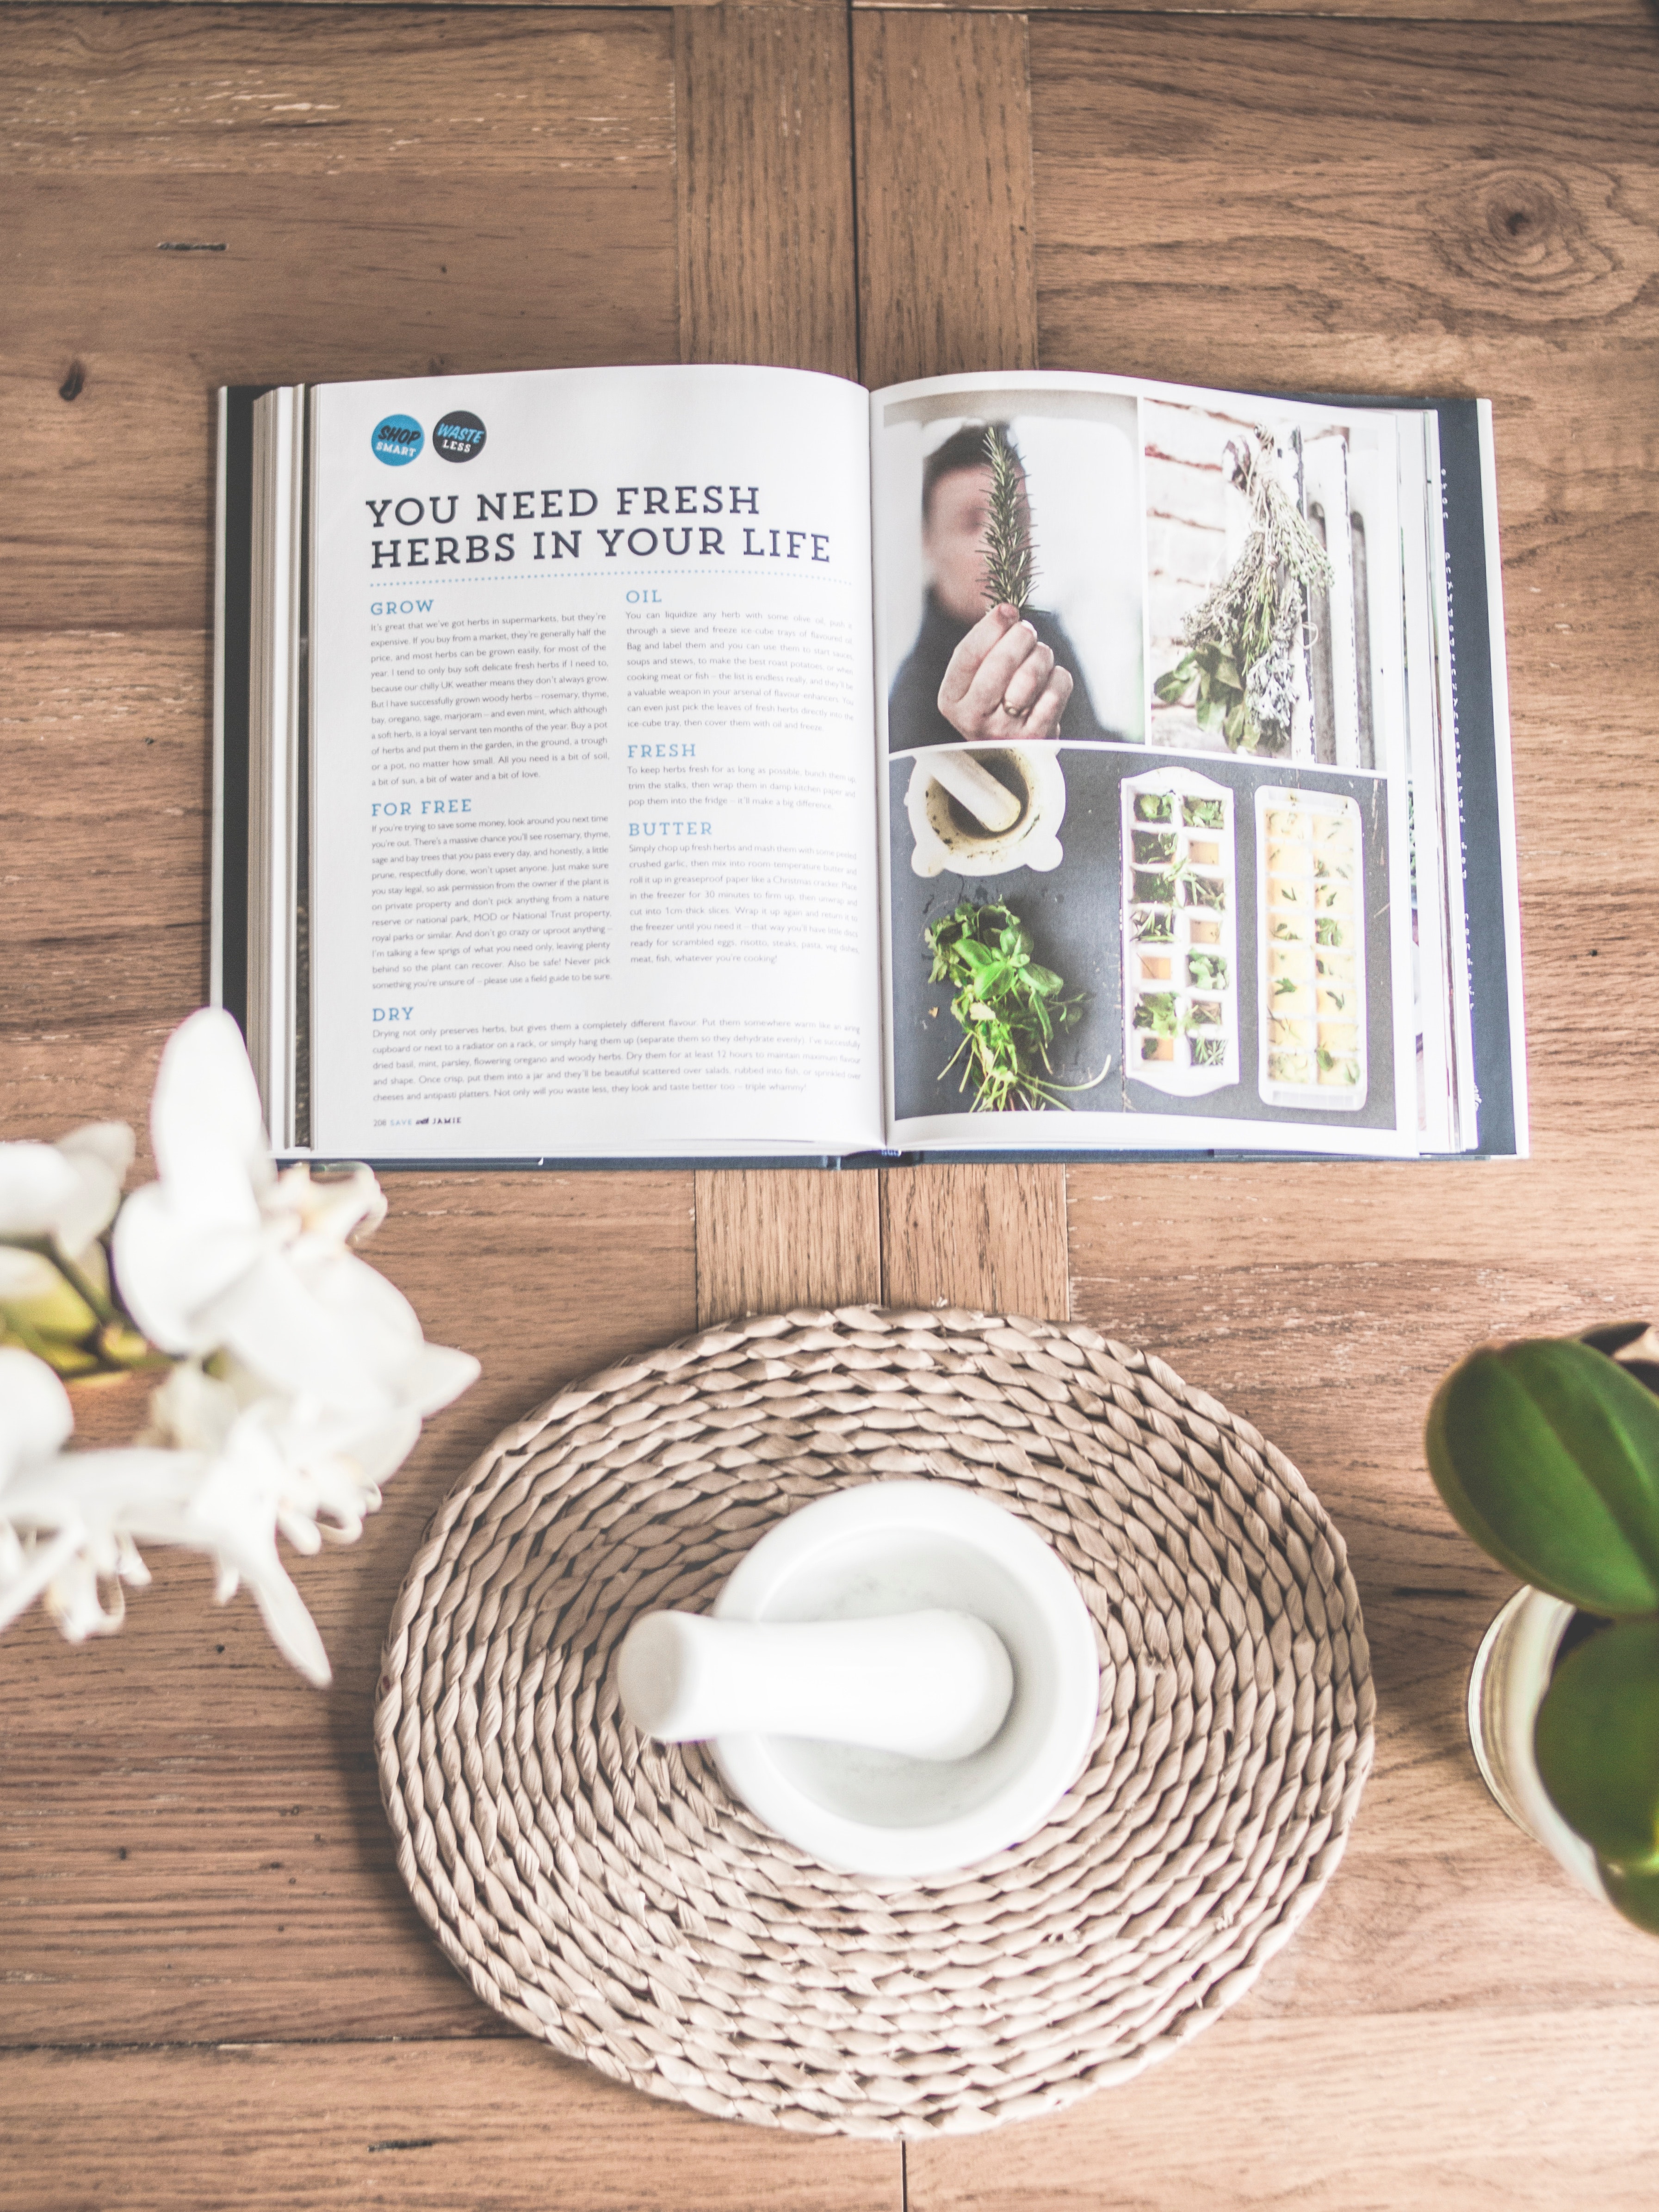
placemat, wood, linens, tablecloth, textile, table, doily, saucer, circle, serveware, tableware, paper, plate